Nazhat Shameem

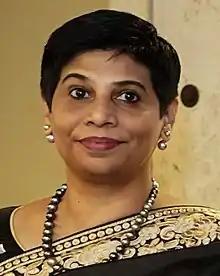
Shameen at the Palais des Nations in Geneva during the 40th session of the UN Human Rights Council

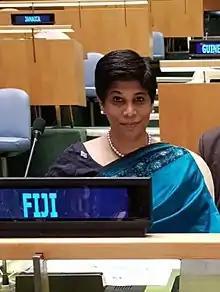
Nazhat Shameem

Nazhat Shameem Khan (born 1960) is a Fijian diplomat, lawyer and former judge who is a deputy prosecutor for the International Criminal Court (ICC) since 2022. She served as the Permanent Representative of Fiji to the United Nations from 2014 to 2022 and the President of the United Nations Human Rights Council in 2021. She previously served as a judge of the High Court of Fiji from 1999 to 2009, the first woman to do so.